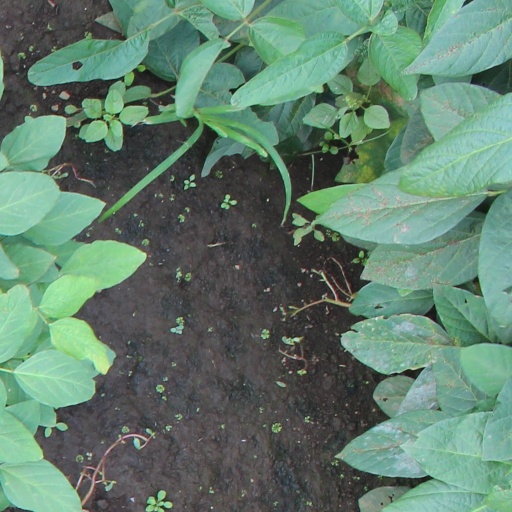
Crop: soybean